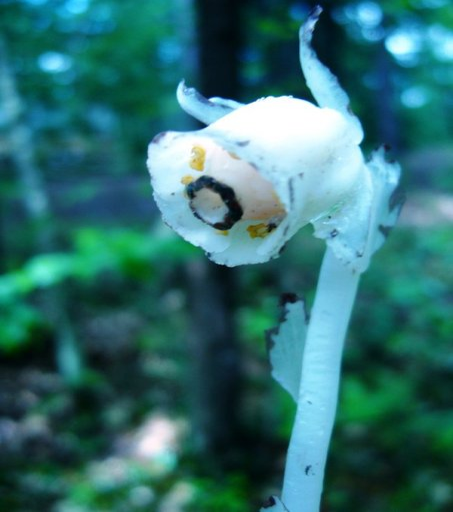
picture of a flower - white wolf very rare and beautiful white flowers